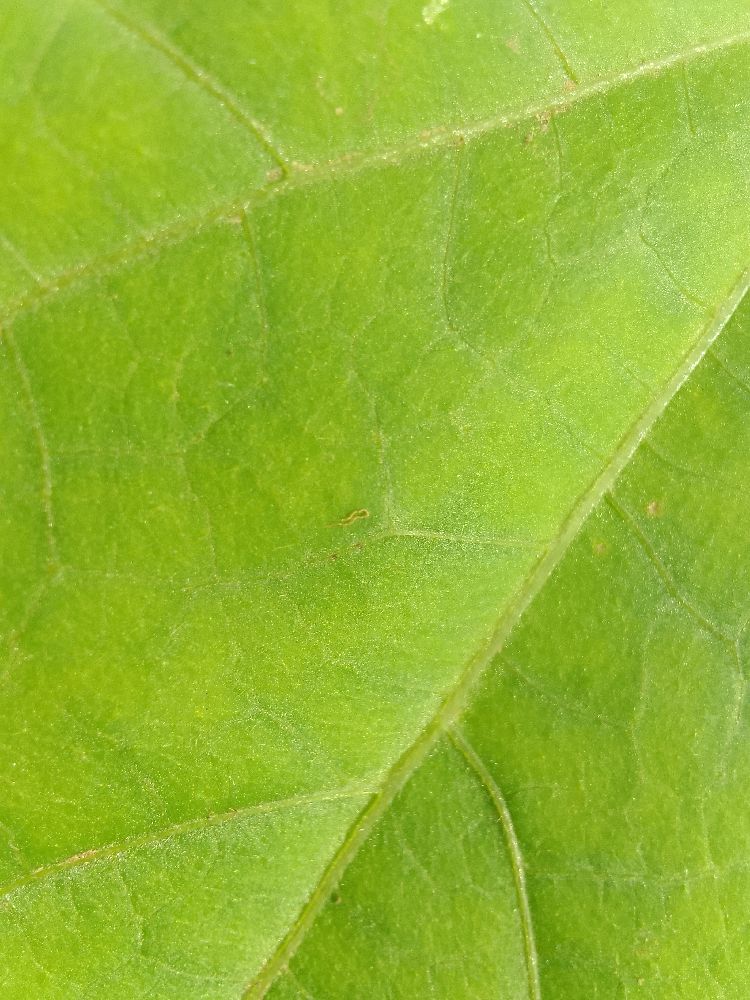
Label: healthy